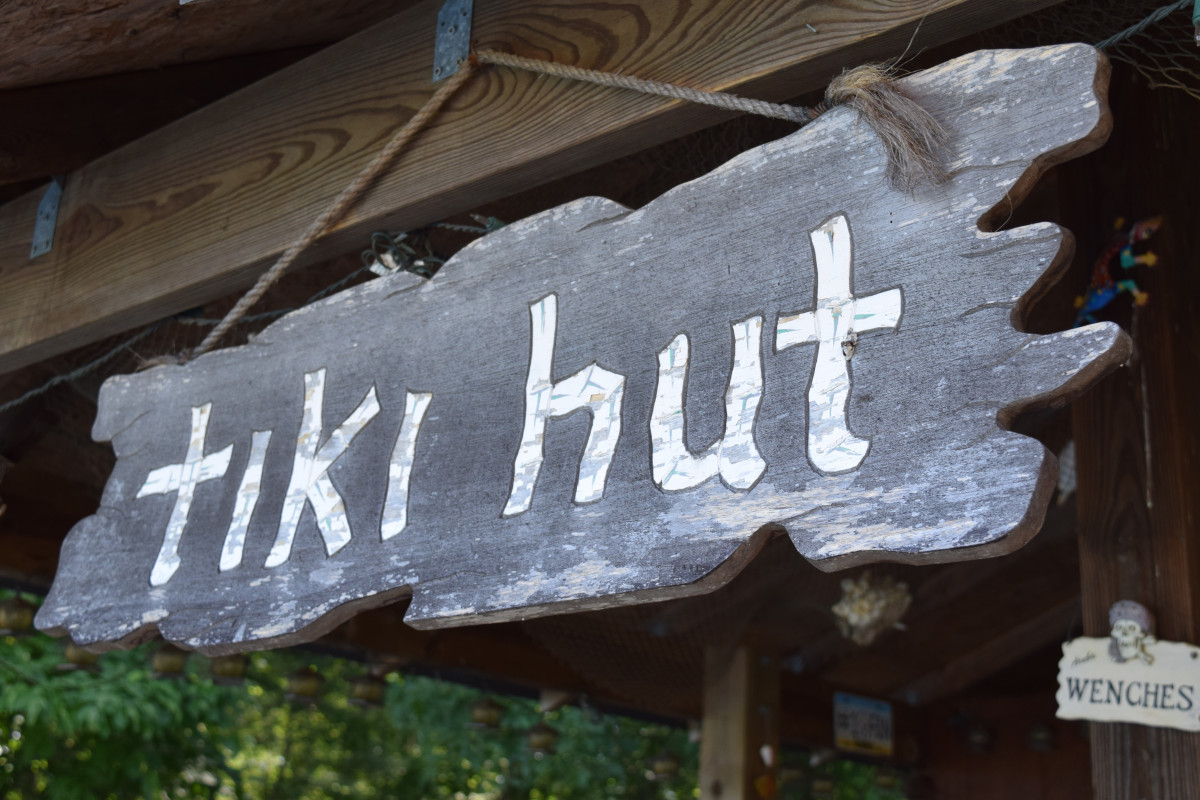
Tags: wood, sign, signage